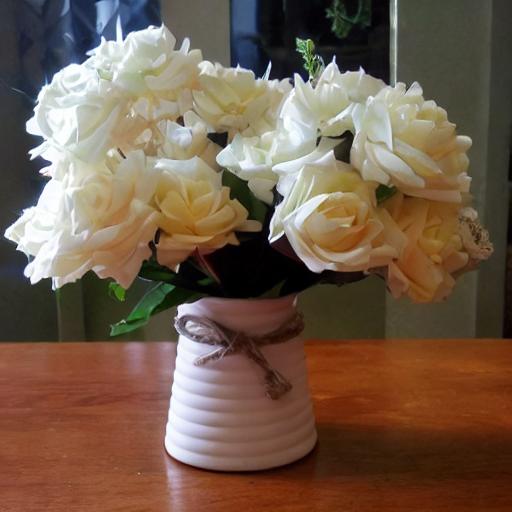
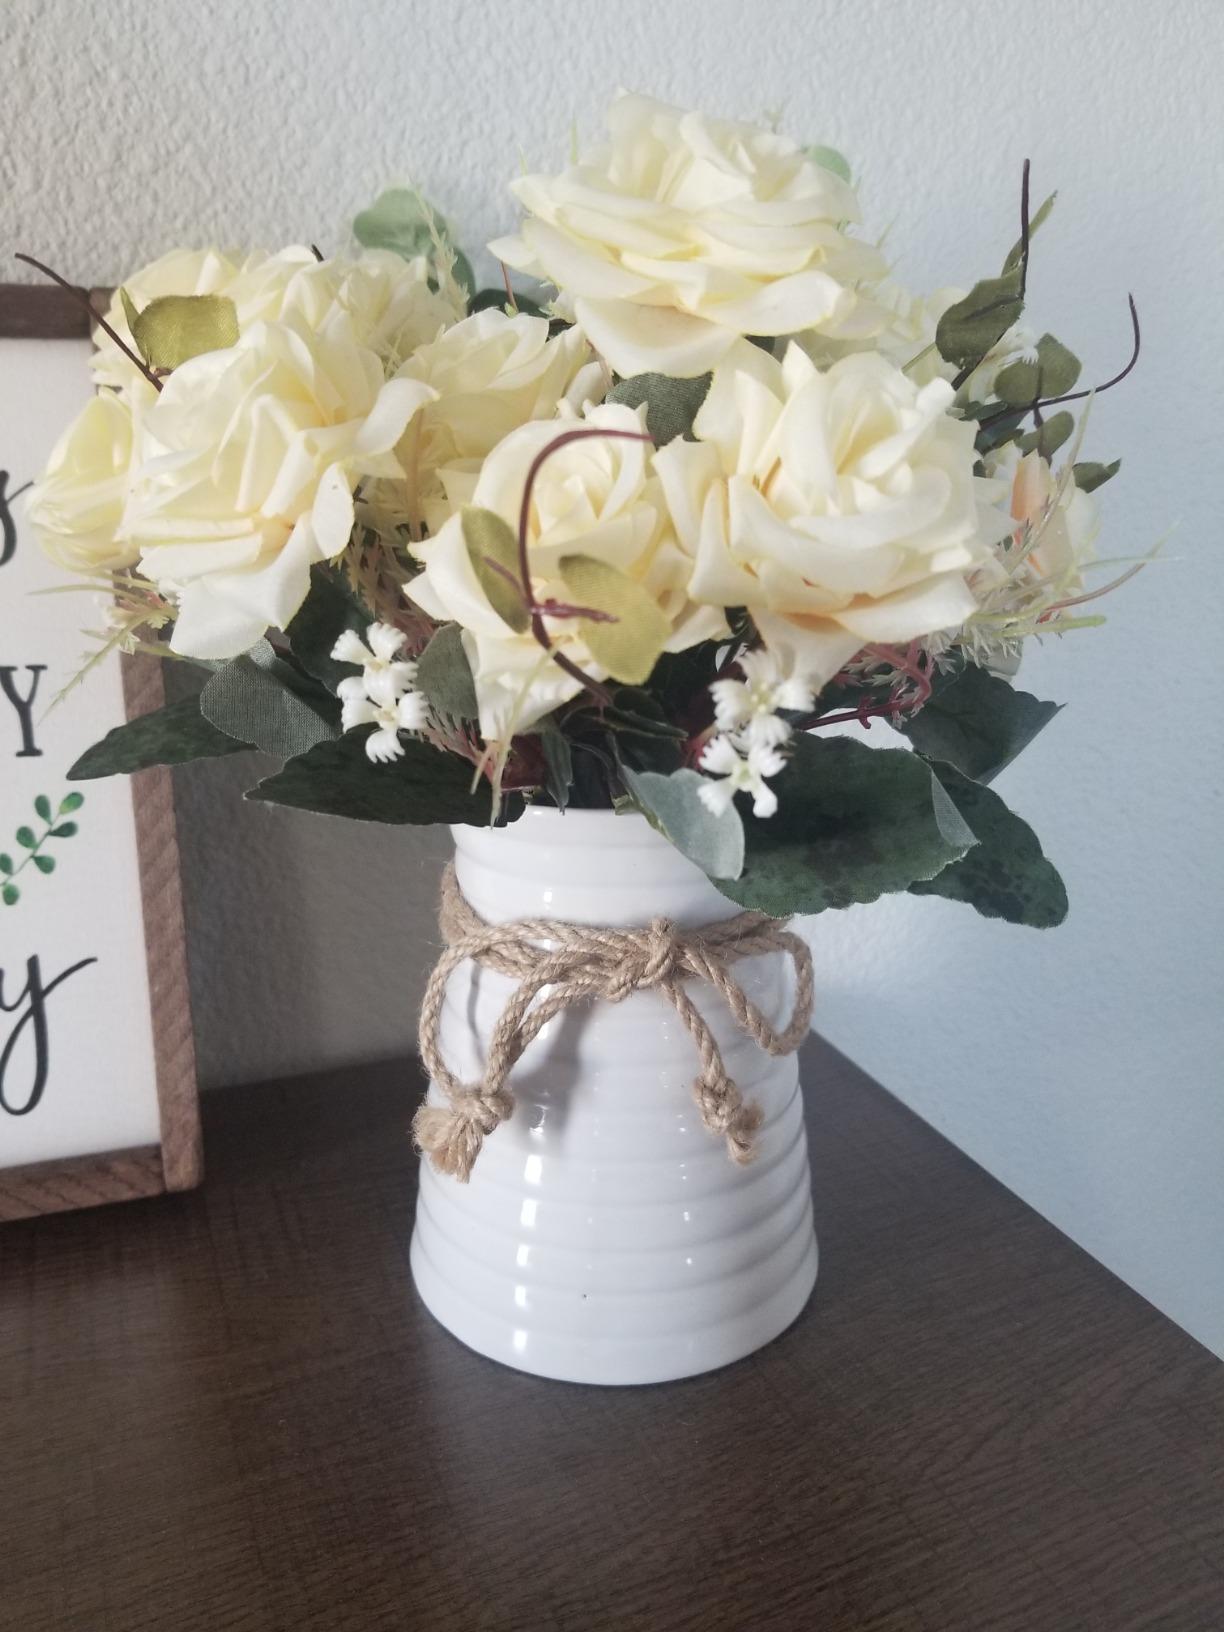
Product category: vase
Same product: no